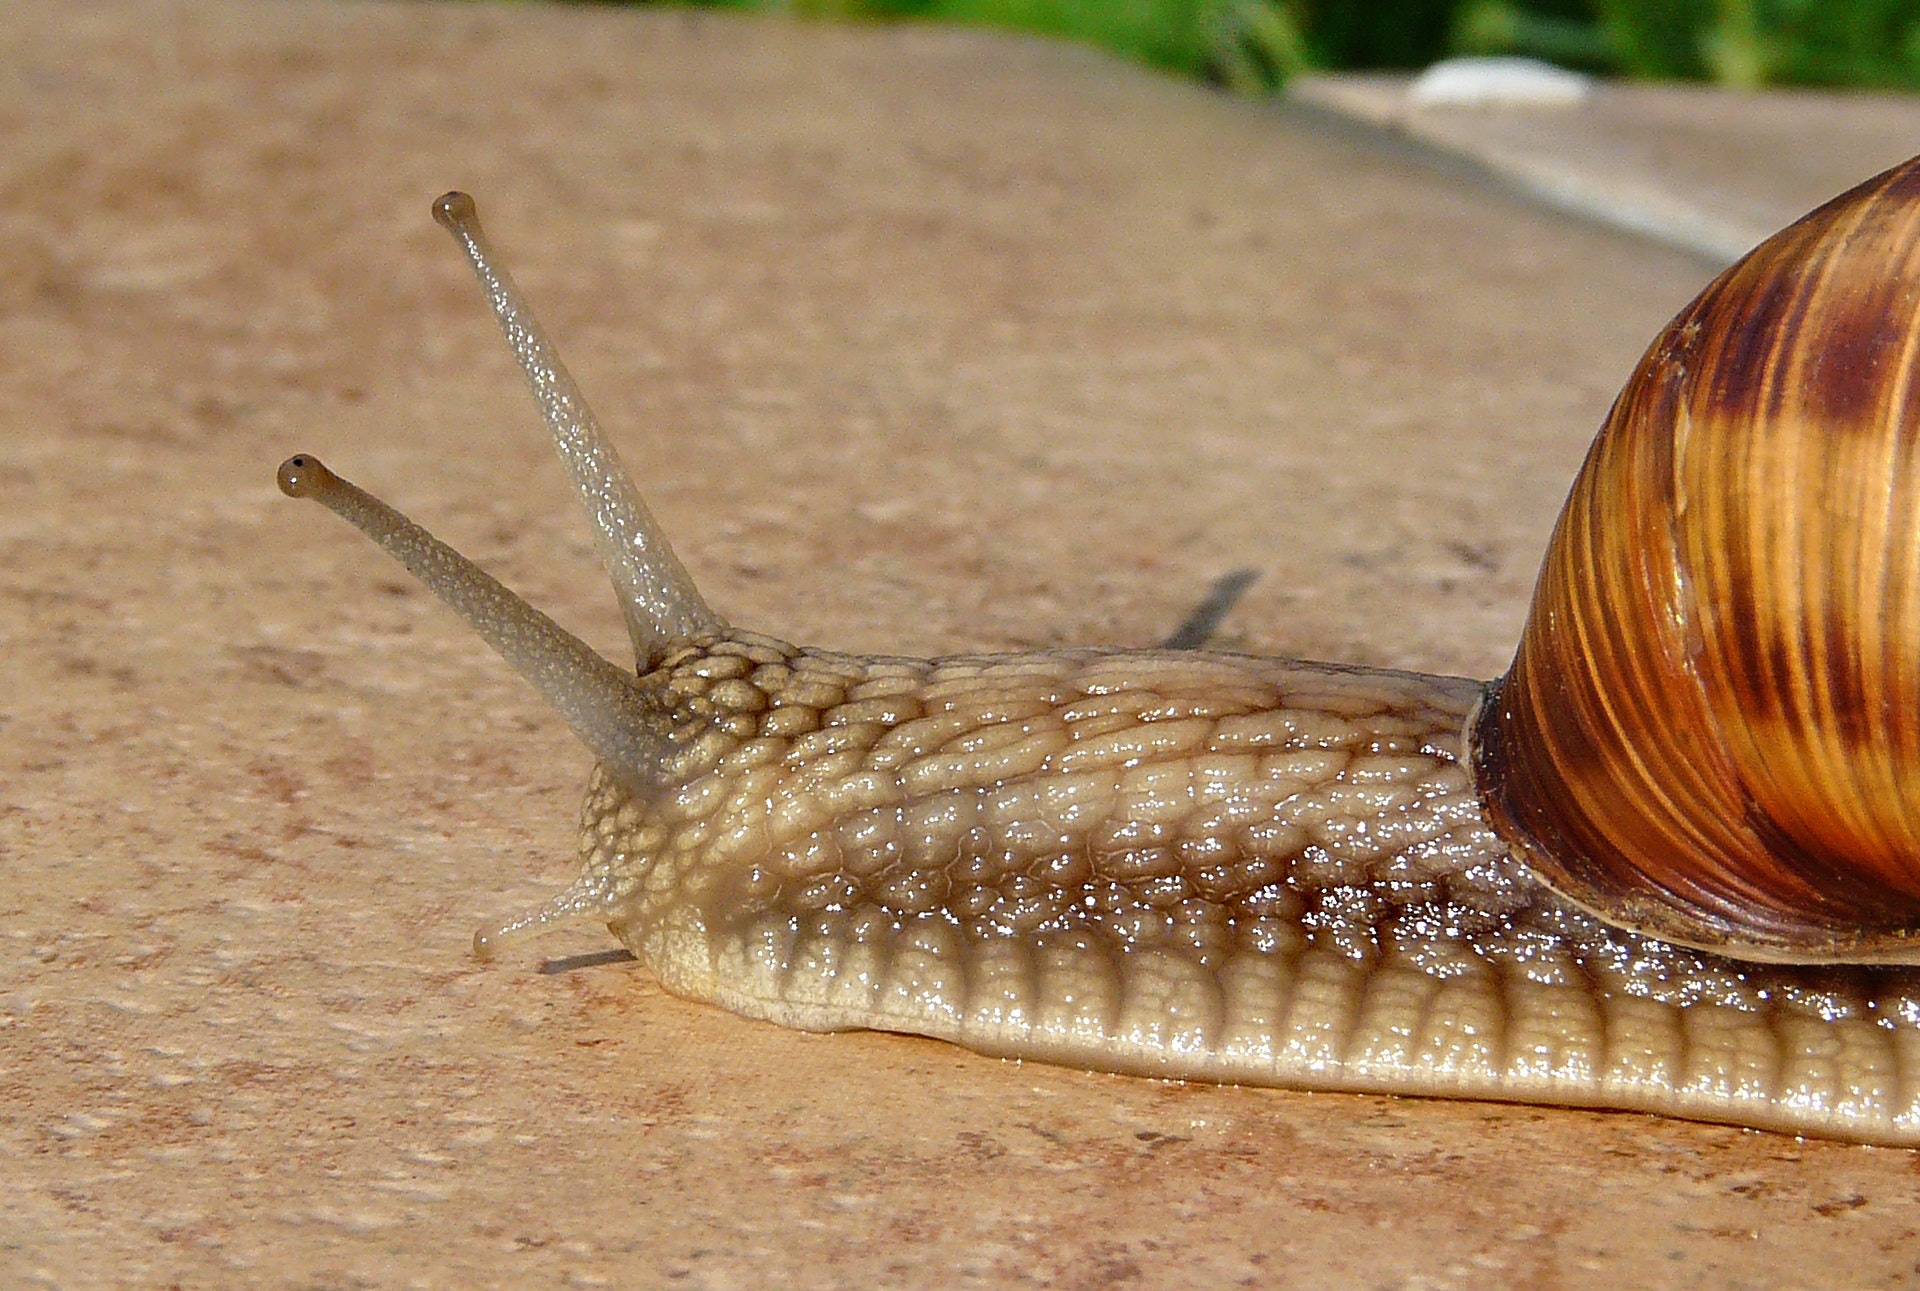
snails and slugs, slug, snail, invertebrate, sea snail, molluscs, terrestrial animal, close up, organism, fawn, cuisine, schnecken